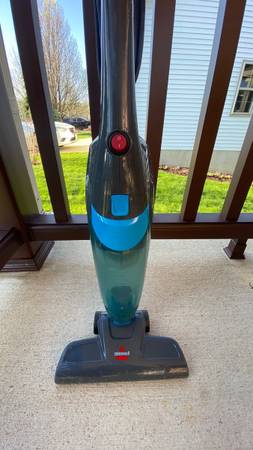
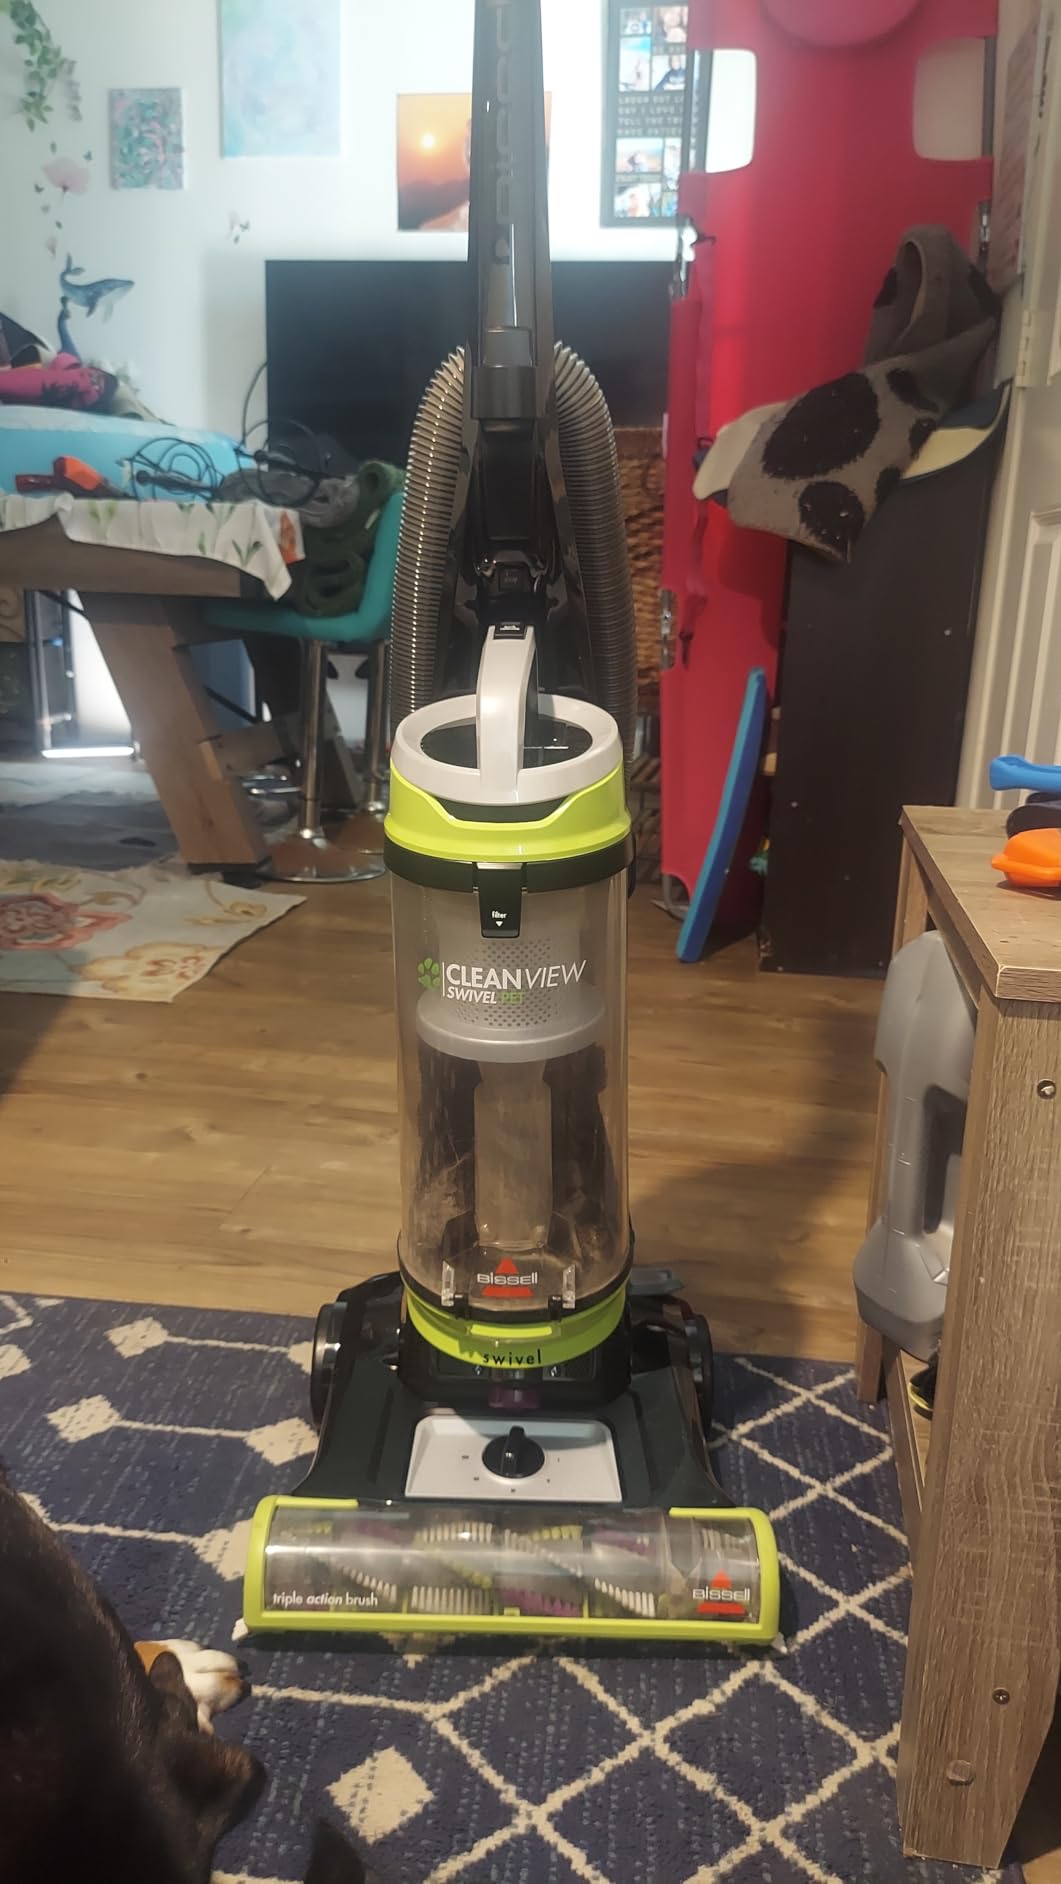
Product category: items_vacuum
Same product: no